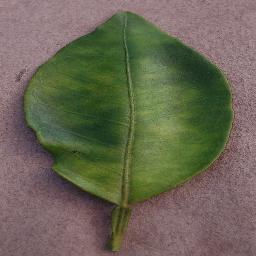
Label: Orange___Haunglongbing_(Citrus_greening)